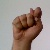
The image shows a hand gesture representing the letter 'T' in Indian Sign Language.